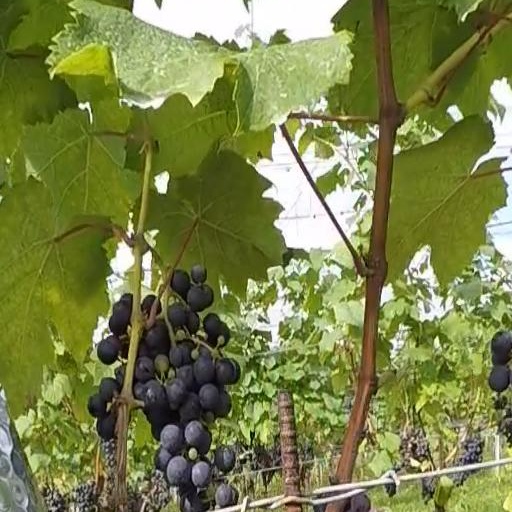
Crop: grape